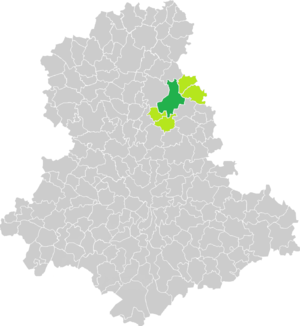
Carte de situation de la commune de Bessines-sur-Gartempe (en vert foncé) dans le votre Canton (en vert clair) sur une carte des communes de la Haute-Vienne
Bessines-sur-Gartempe est une commune française située dans le département de la Haute-Vienne en région Nouvelle-Aquitaine.